Duncan Aldred

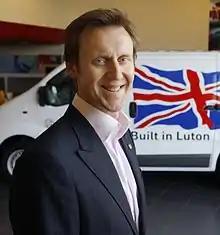

Duncan Aldred (born 1970) is an English business executive currently serving as the vice president of commercial growth strategies and operations at General Motors. He previously served as Global Vice President of Buick and GMC, and as Vice President of Sales, Marketing and Aftersales at Opel and Vauxhall.